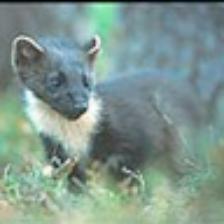
Label: NonHuman